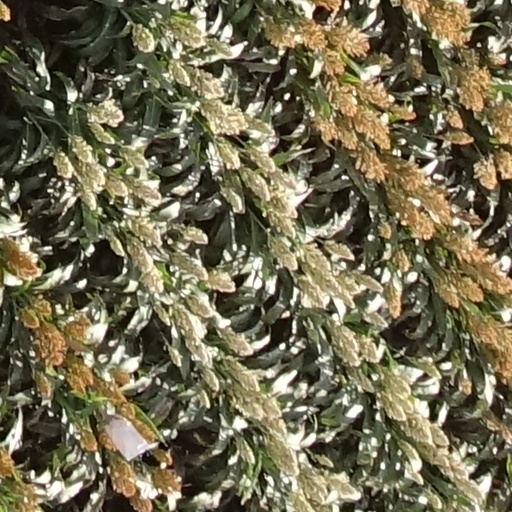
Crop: sorghum